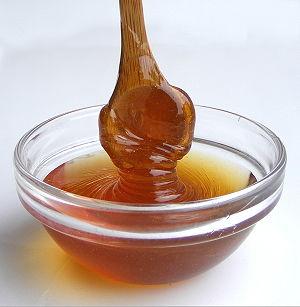
Le sirop d'orge malté ou de malt ou de maltose, est un concentré édulcorant produit à partir de grains d'orge germés.